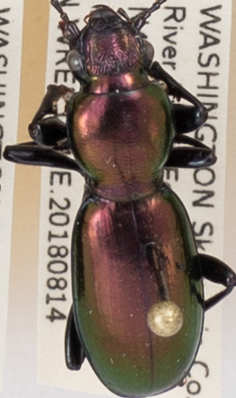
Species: Zacotus matthewsii
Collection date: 2018-08-14
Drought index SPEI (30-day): -2.09
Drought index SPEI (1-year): -0.32
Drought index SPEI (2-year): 0.54